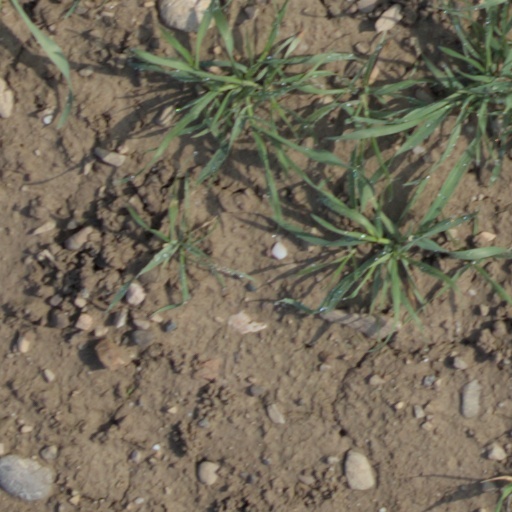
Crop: wheat